Cameron's Closet

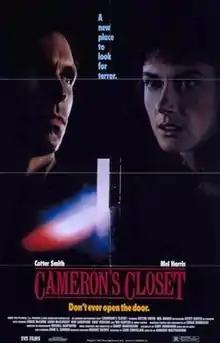

Cameron's Closet, also known as Cameron's Terror, is a 1989 American supernatural horror film. The film was directed by Armand Mastroianni and stars Scott Curtis, Cotter Smith, Mel Harris, Tab Hunter, Kim Lankford, Gary Hudson and William Lustig.